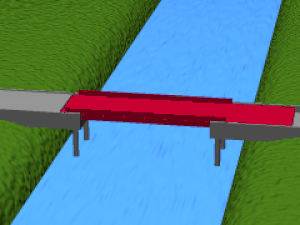
Un pont rétractable est un type de pont mobile dans lequel la plate-forme se déplace vers l'arrière pour ouvrir le passage aux bateaux sur une voie navigable.